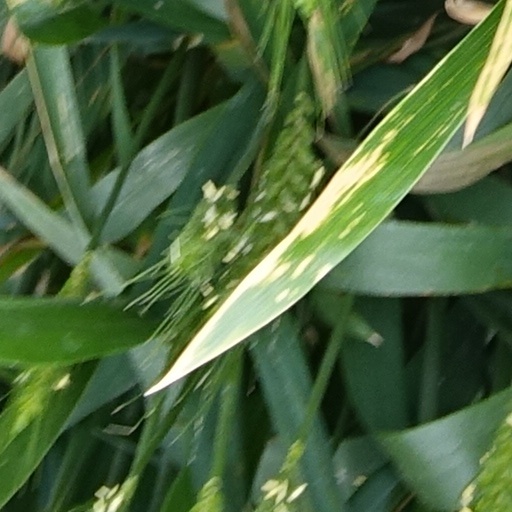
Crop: wheat